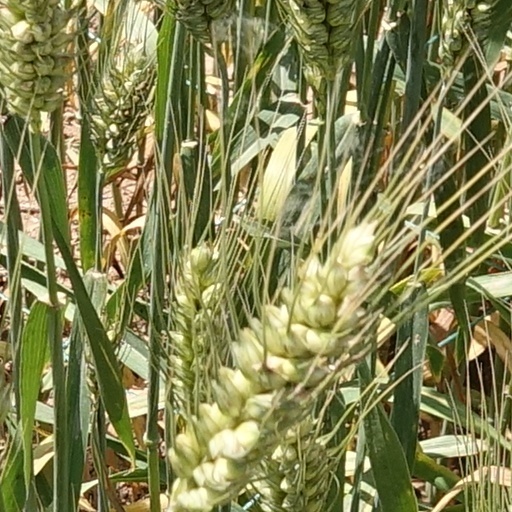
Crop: wheat